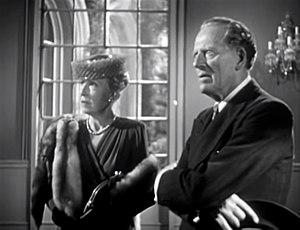
Josephine Whittell, née le 30 novembre 1883 à San Francisco et morte le 1ᵉʳ juin 1961 à Los Angeles, est une actrice et chanteuse américaine.